Beth Jacob Social Hall and Congregation

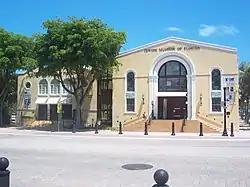

The Beth Jacob Social Hall and Congregation (also known as the Beth Jacob Synagogue) was the first synagogue in Miami Beach, Florida. It is located at 301 and 311 Washington Avenue. The building at 311 was built in 1929 and designed by H Fraser Rose. The building at 301 was built in 1936 and was designed by Henry Hohauser. On October 16, 1980, it was added to the U.S. National Register of Historic Places. It is no longer a synagogue, but houses the Jewish Museum of Florida.